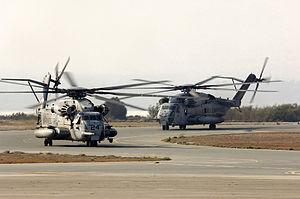
Le conflit israélo-libanais de 2006, épisode du conflit israélo-arabe, est un conflit armé qui a opposé Israël au Liban à compter du 12 juillet 2006. Une trêve correspondant à la résolution 1701 de l'ONU est intervenue le 11 août, au plus fort des combats. Cette guerre est connue en Israël comme la deuxième guerre du Liban, au Liban comme la guerre de juillet.